That Wasn't Me (film)

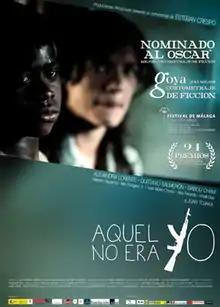
Film poster

That Wasn't Me (original title Aquél no era yo) is a 2012 short film by Esteban Crespo. The film had a limited release on 9 February 2012 during an event organized by the Spanish NGOs Fundación El Compromiso, Amnistía Internacional, Save The Children, Entreculturas, Alboan, ONG DYES to celebrate the International Day Against the Use of Child Soldiers.